Postage stamp paper

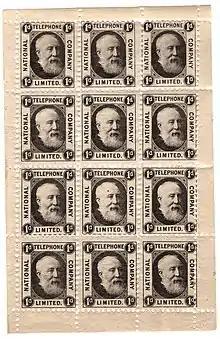
A sheet of National Telephone Company postage stamps

Postage stamp paper is the foundation or substrate of the postage stamp to which the ink for the stamp's design is applied to one side and the adhesive is applied to the other. The paper is not only the foundation of the stamp but it has also been incorporated into the stamp's design, has provided security against fraud and has aided in the automation of the postal delivery system.